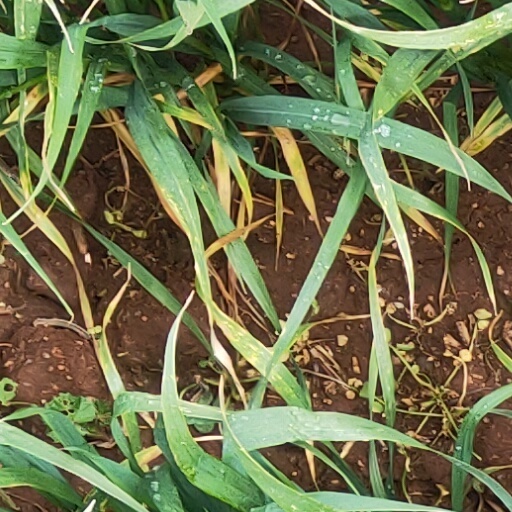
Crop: wheat